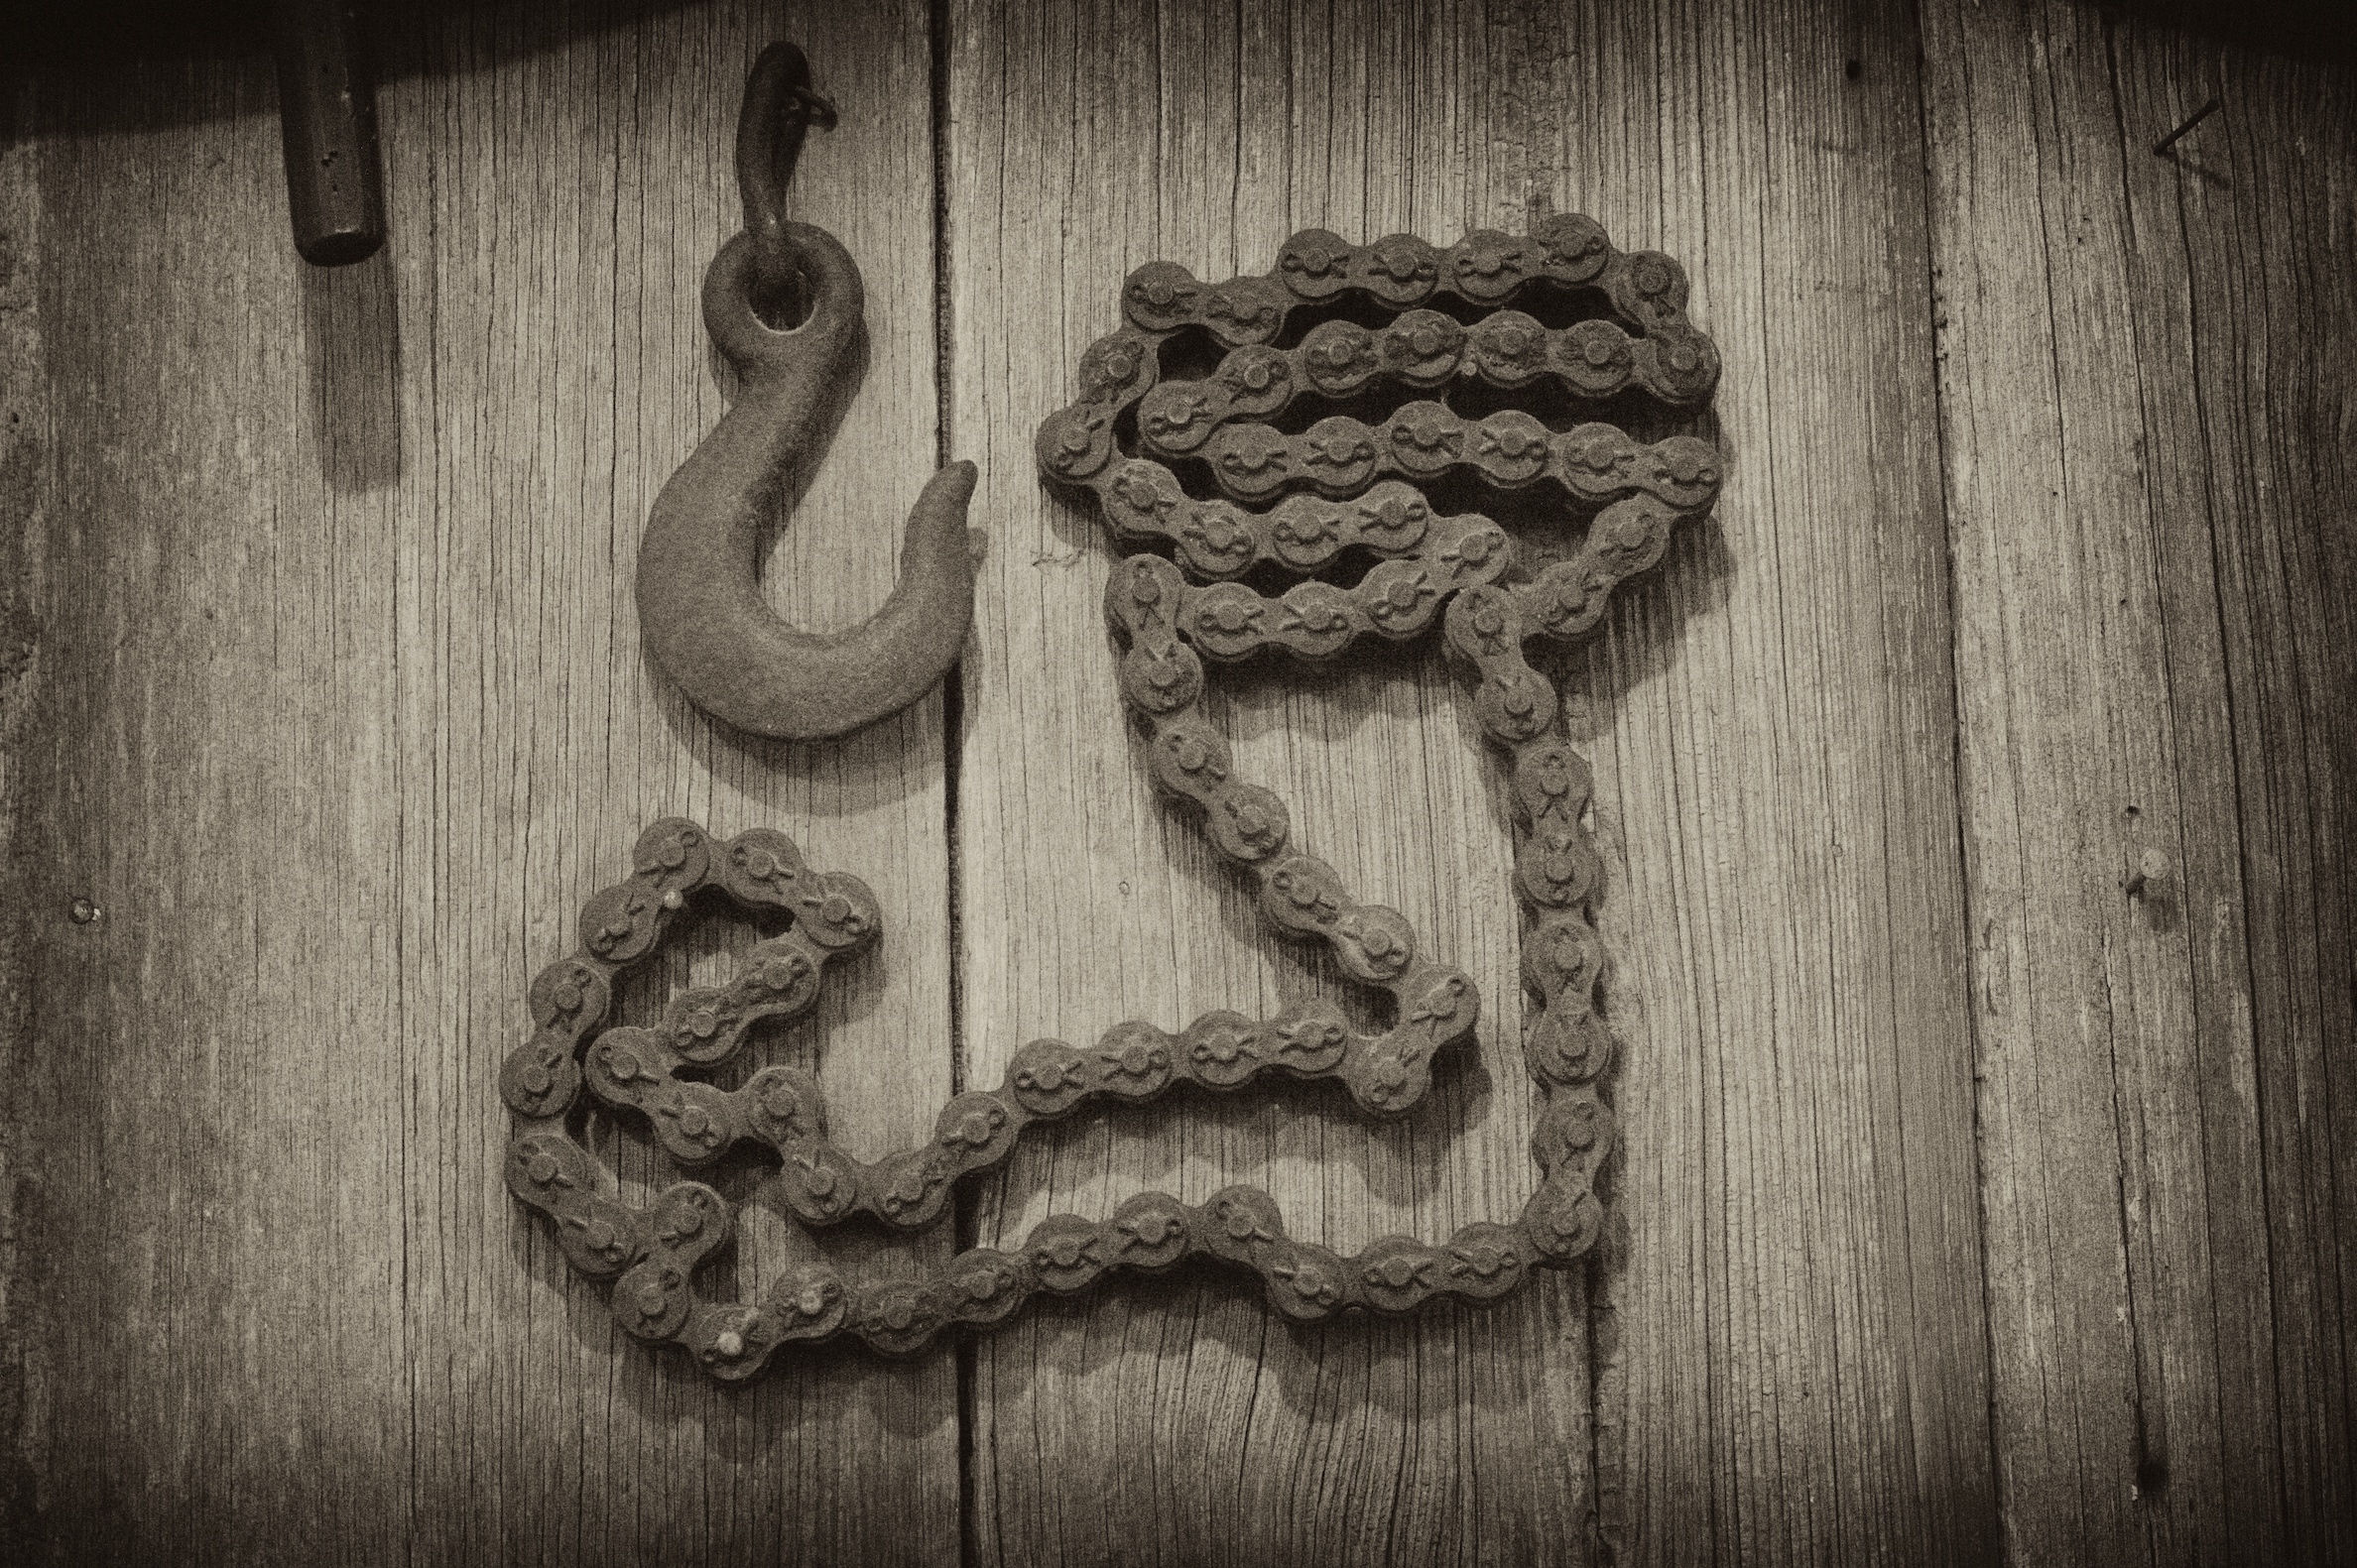
black and white, wood, number, monochrome, still life, painting, sculpture, art, sketch, drawing, carving, relief, monochrome photography, ancient history